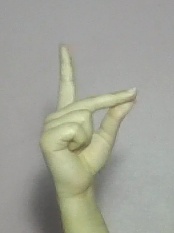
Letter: ta